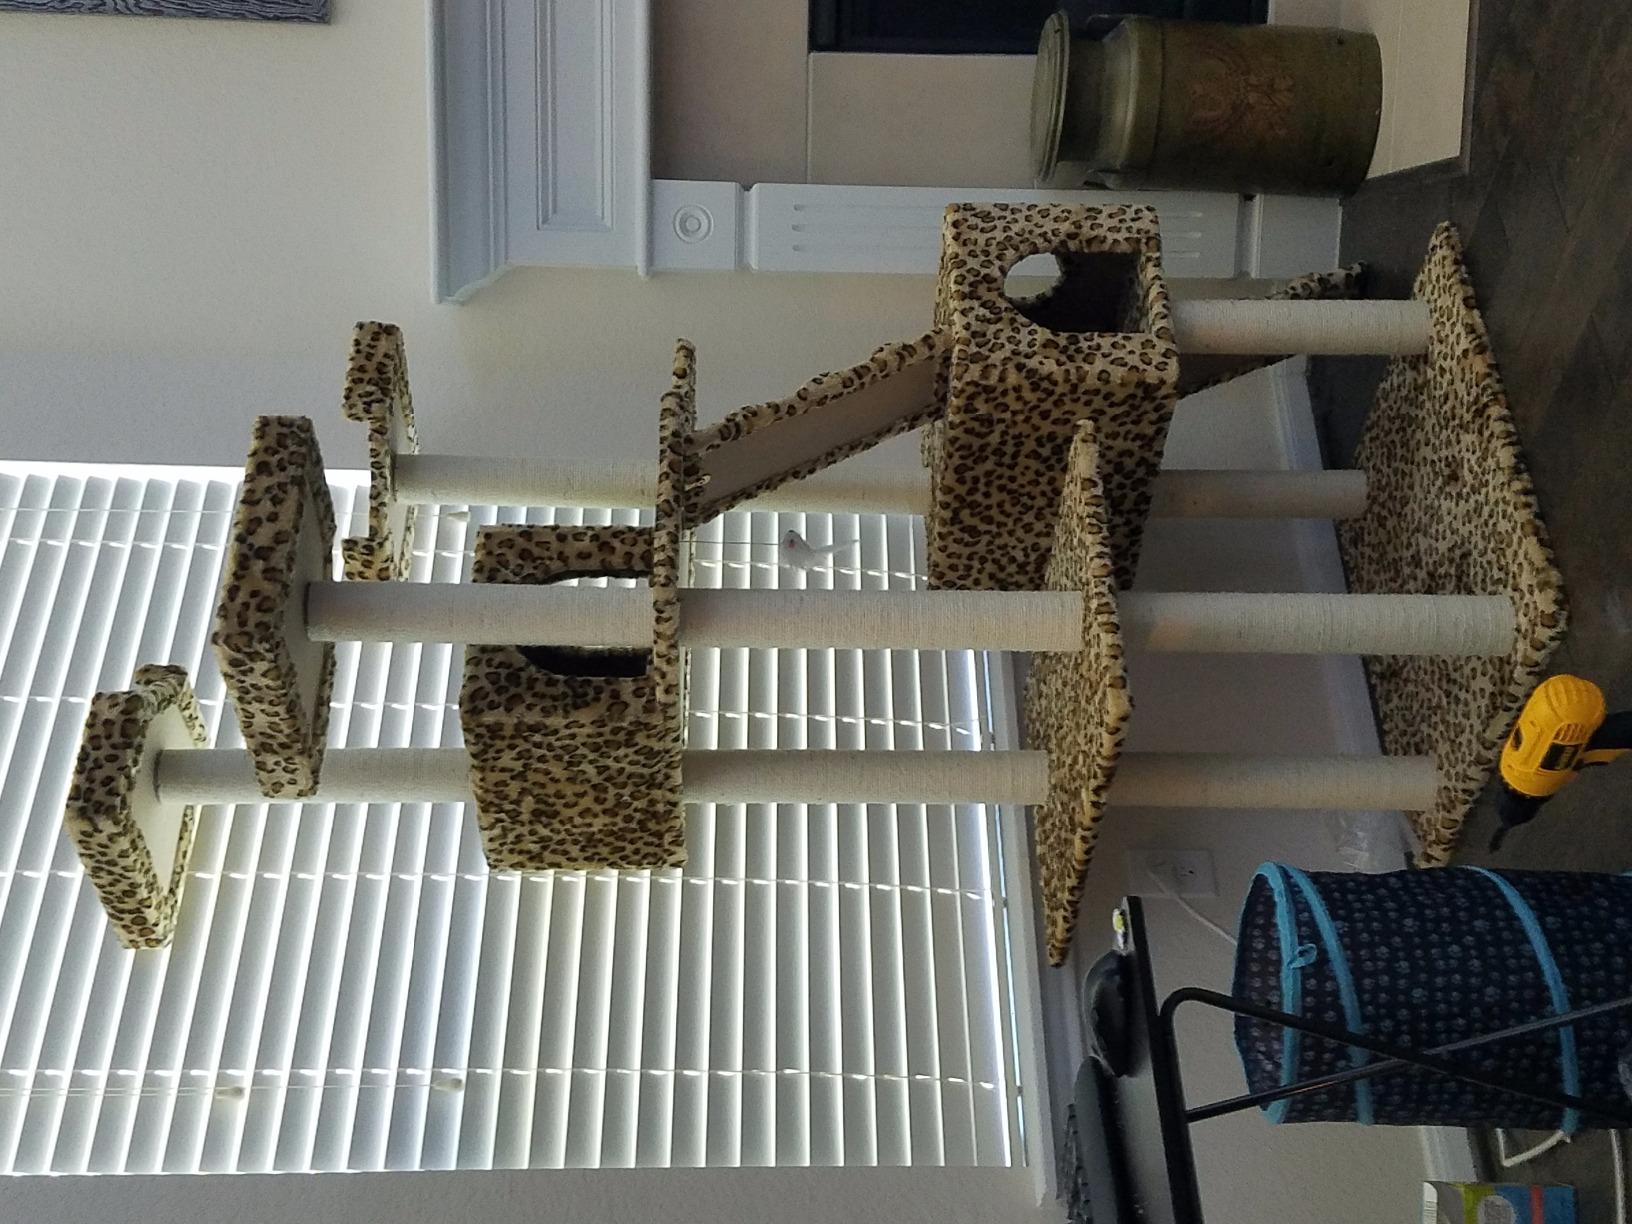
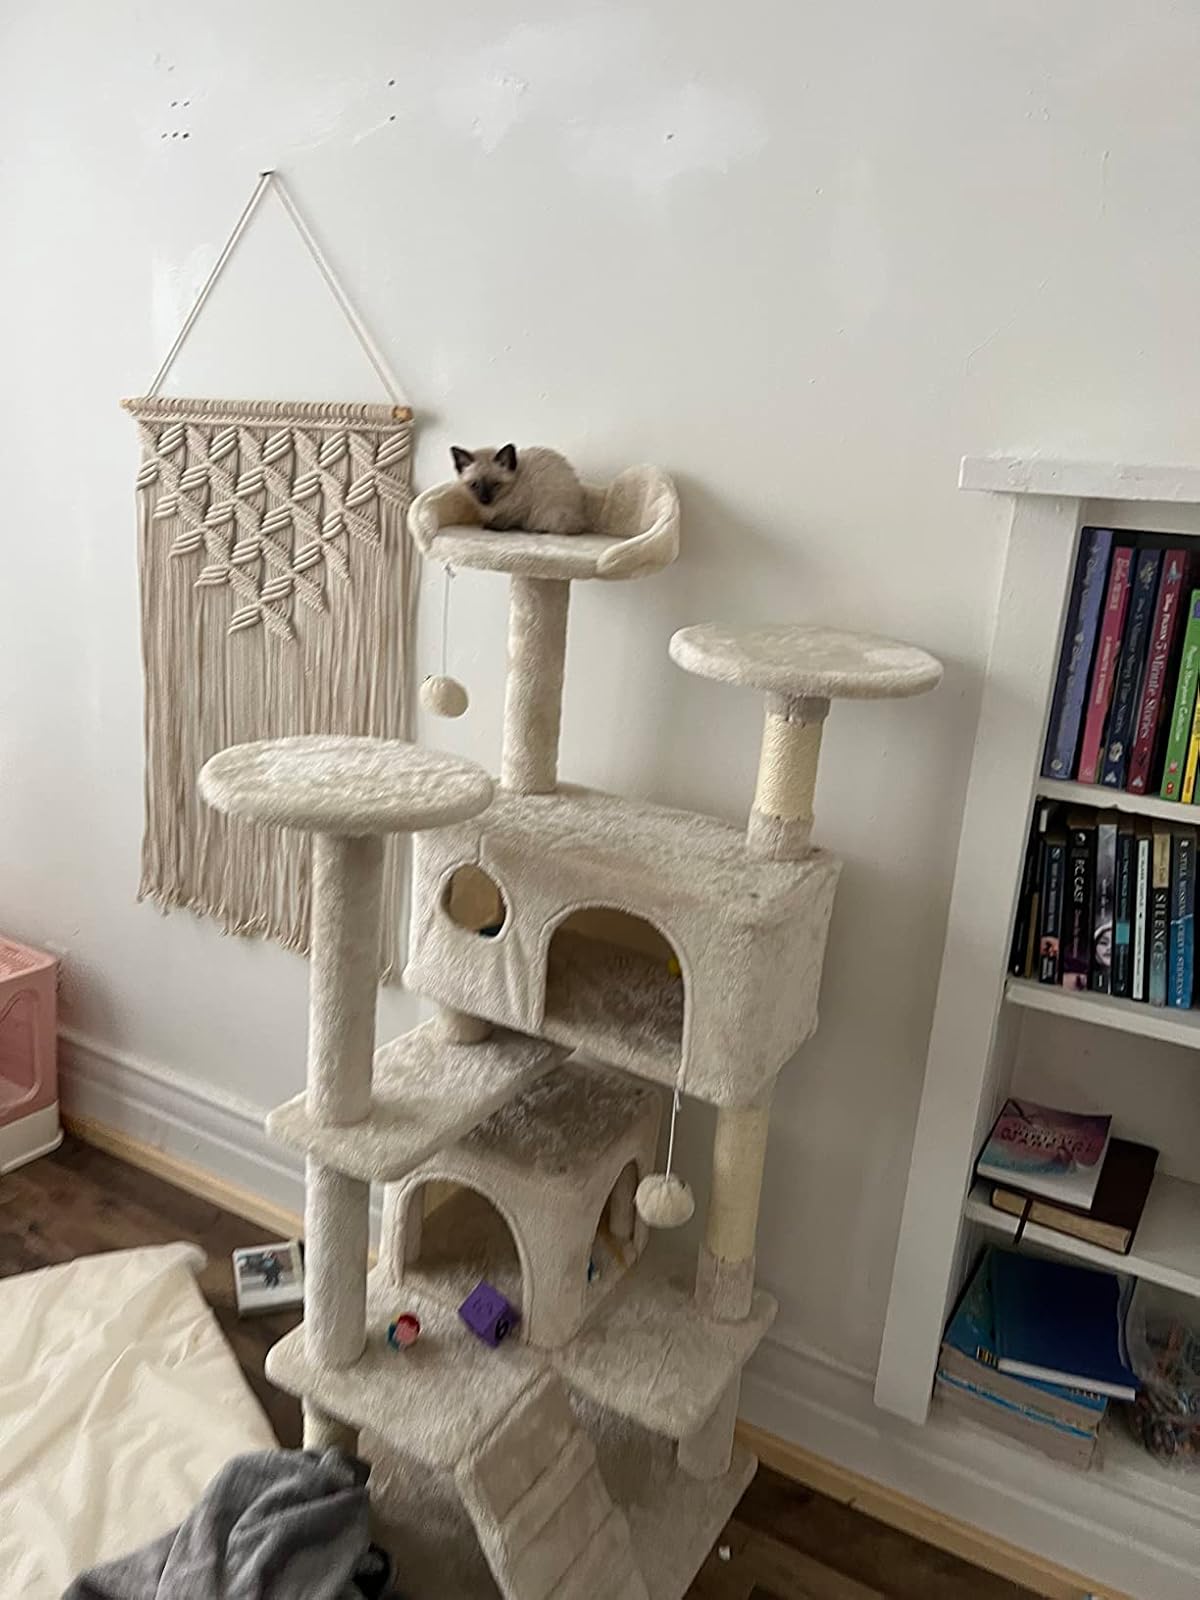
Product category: items_cat tree
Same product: no